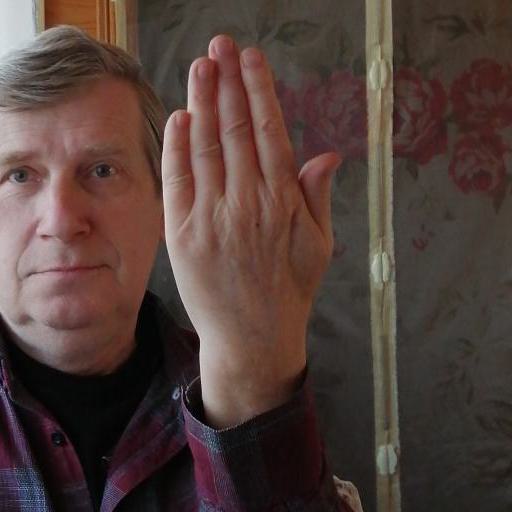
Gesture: stop_inverted